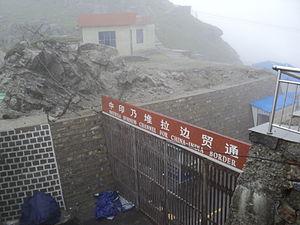
Le Nathu La, aussi appelé col Nathu, est un col de montagne de l'Himalaya qui relie, à 4 310 mètres d'altitude, l'État du Sikkim en Inde à la région autonome du Tibet en Chine. Les chutes de neige qui se produisent à cette altitude contraignent à la fermeture hivernale du col durant quatre mois environ, tandis que la mousson estivale rend les sols propices aux glissements de terrain qui compliquent son accès en été. L'environnement du col, qui abrite plusieurs espèces protégées, est fragile.